Futsukaichi Rest Home

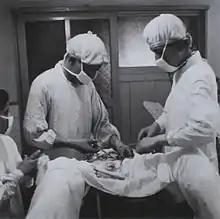
Caesarean section surgery at Futsukaichi Sanatorium before Autumn 1947

At Hakata port, the Hakata Regional Repatriation Center set up the on April 25, 1946, which referred pregnancies (illegal pregnancies) and STD cases to the Futsukaichi or Fukuoka Rest Home. The Ministry of Health and Welfare issued verbal orders to its workers that all women disembarking at Hakata port were to be screened for pregnancy.